Joseph M. McDade

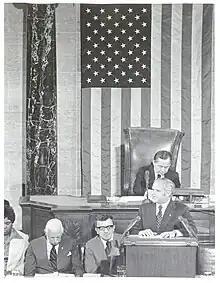
Joseph M. McDade speaking at the anniversary of the First Continental Congress. September 25, 1974. Behind is Speaker Carl Albert, to the left is Mike McCormack.

Regionally, McDade was the principal advocate for the Tobyhanna Army Depot and was instrumental in establishing the Delaware Water Gap National Recreation Area, the Steamtown National Historic Site, and the National Fishery Laboratory in Wellsboro. The government acquisition of Steamtown, U.S.A. and spending on the National Historic Site was criticized as pork barrel spending.